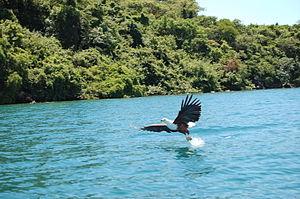
Le Malawi, en forme longue la république du Malawi, est un État situé en Afrique australe, entre le Mozambique, la Zambie et la Tanzanie. Sans débouché sur la mer, il est baigné par le lac Malawi, ou Nyassa, troisième lac d’Afrique par sa superficie, qui couvre environ le cinquième de la superficie du pays et dans lequel affluent huit rivières principales et des centaines de petits cours d’eau.